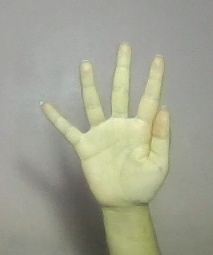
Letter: sheen